Jiannan Road metro station

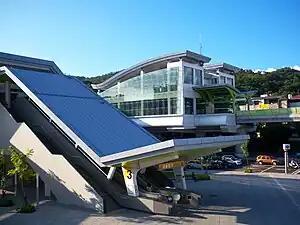
Jiannan Road station

The Taipei Metro Jiannan Road station is located in the Zhongshan District in Taipei, Taiwan. It is a station on Wenhu line and a future transfer station to the Circular line as part of the second phase.